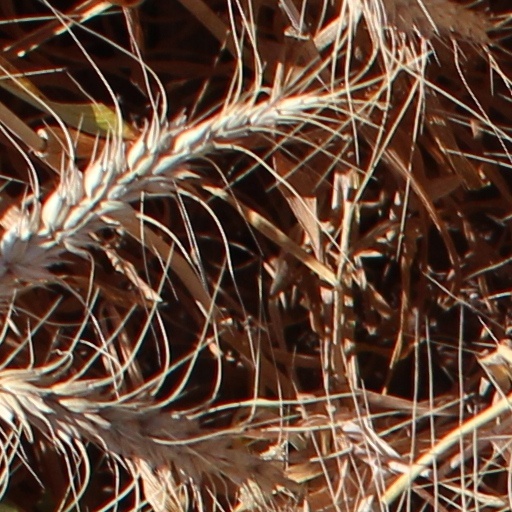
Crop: wheat